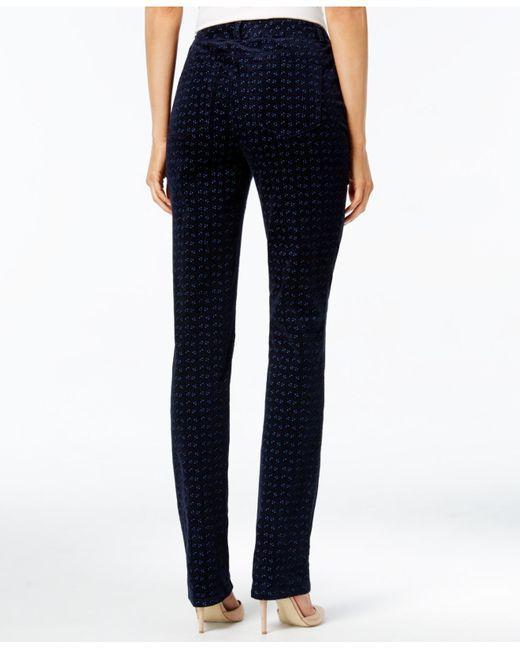
Stylische Slim Fit schwarze Hose für Damen